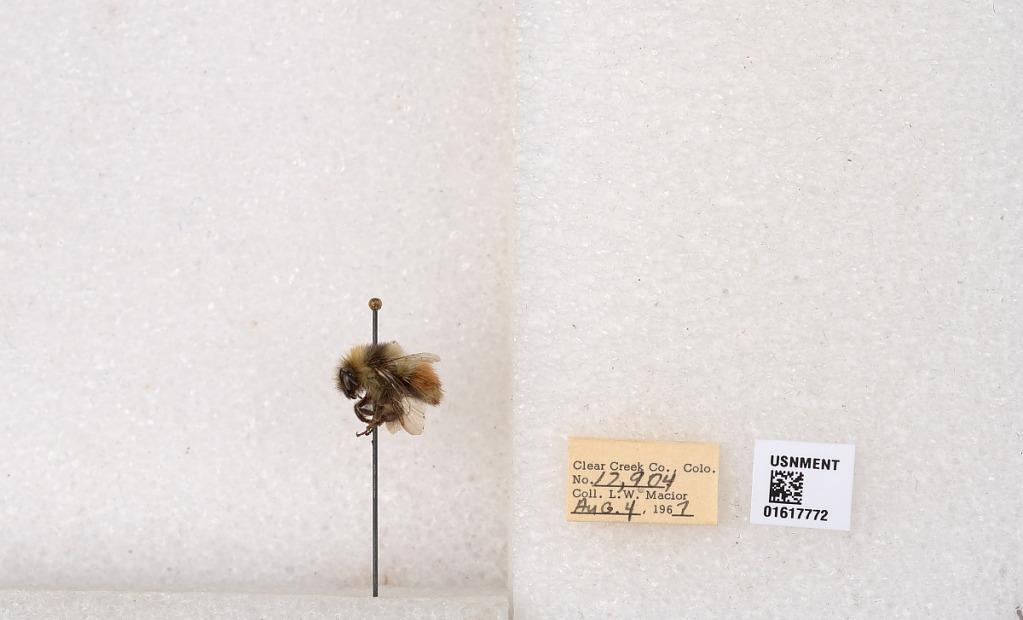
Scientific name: Bombus (Pyrobombus) sylvicola Kirby
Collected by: L. Macior
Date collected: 1967-8-4
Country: United States
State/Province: Colorado
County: Clear Creek
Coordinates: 39.6891, -105.644